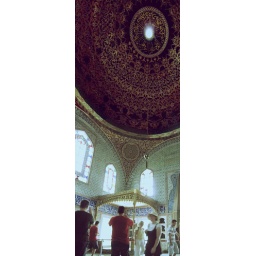
A bed in the bedroom of the Topkapi Palace Harem.